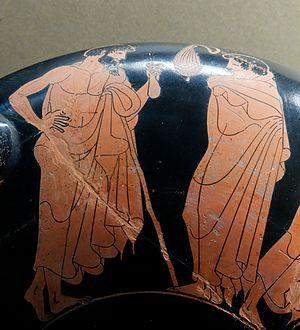
Homme barbu offrant à un garçon de l'argent en échange de faveurs sexuelles. Détail de l'extérieur d'un kylix attique à figures rouges, vers 480 av. J.-C. Provenance